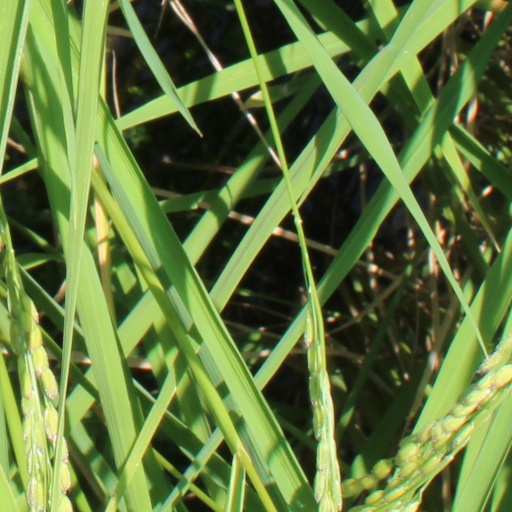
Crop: rice